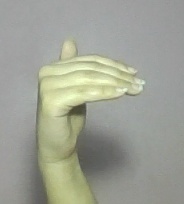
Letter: khaa